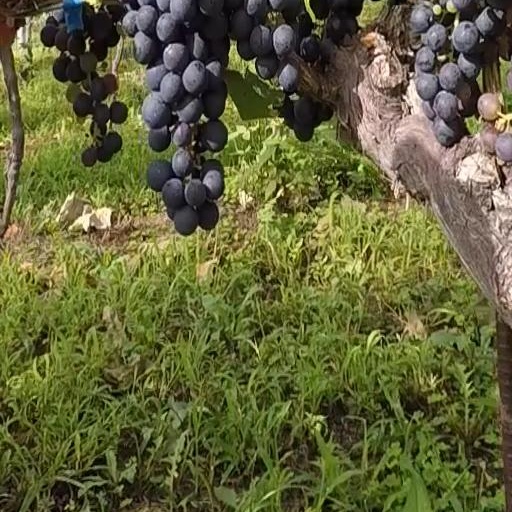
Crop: grape